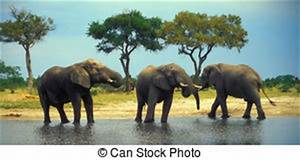
Label: elefante